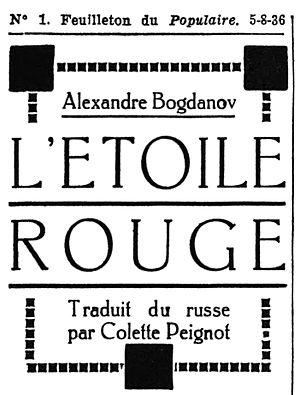
Publicité pour l'ouvrage ""L'étoile rouge"" de Alexandre Bogdanov, traduit du russe par Colette Peignot"
Colette Peignot, née le 8 octobre 1903 à Meudon et morte le 7 novembre 1938 à Saint-Germain-en-Laye, est une femme de lettres française connue sous le pseudonyme de Laure. À sa mort, elle laisse derrière elle plusieurs manuscrits poétiques, enflammés et torturés, dont Histoire d'une petite fille.
Alexandre Alexandrovitch Bogdanov, de son vrai nom Alexandre Malinovski, né le 10 août 1873 à Sokółka dans le gouvernement de Grodno et mort le 7 avril 1928 à Moscou, est un médecin, économiste, écrivain et homme politique russe.